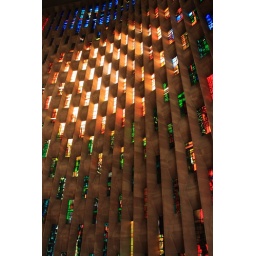
Stained glass window in the new cathedral. 7 Feb. 2009. St. Martin's (Coventry Cathedral) Coventry, England